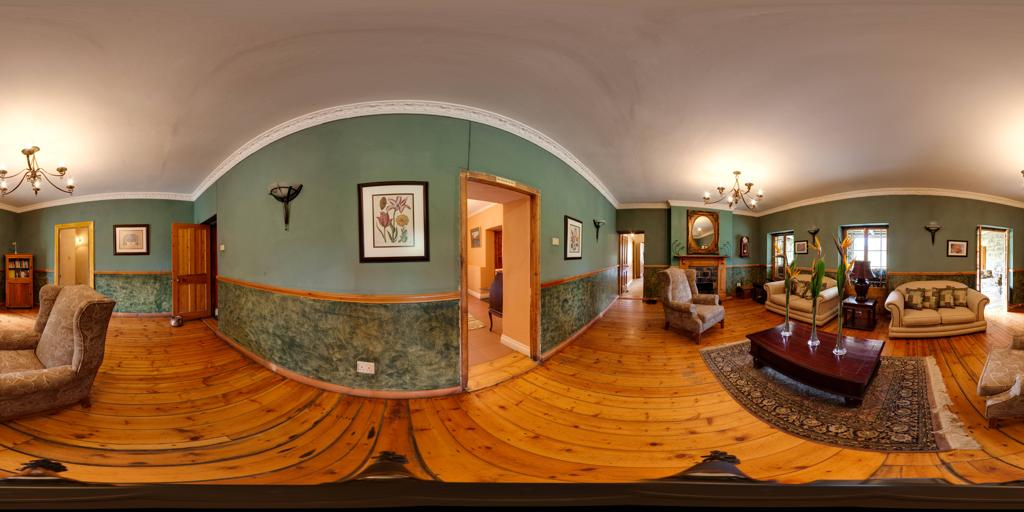
Referred object: the round wall mirror above the fireplace

Referred object: turn slightly right to face the coffee table, which is on the rug

Referred object: the armchair opposite the sofa across the coffee table